Philippe Thomas

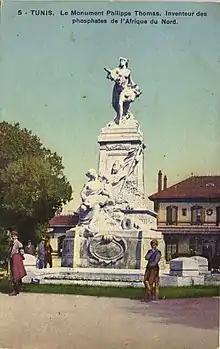
Monument in Thomas's memory in Tunis, since dismantled.

Thomas sent a second note to the Academy of Sciences in 1887 and a third in 1888, in which he described his 1878 observations and the Algerian deposits.